Economy of Somaliland

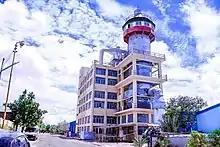
Somaliland soap factory Ileys Enterprises in Burao.

Various telecommunications firms also have branches in Somaliland. Among these companies is Telesom, one of the largest operators in Somaliland. Founded in 2002 with the objective of supplying the local market with telecommunications services such as GSM, fixed line, and Internet access, it has an extensive network that covers all of Somaliland's major cities and more than 40 districts in both Somalia and Somaliland. Telesom also offers among the cheapest international calling rates at US$0.2 less than its nearest competitor. Other telecommunication firms serving the region include Somtel, Telcom and NationLink.